Lionel Monckton

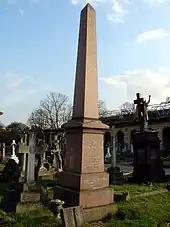
Funerary monument at Brompton Cemetery, London

This list includes only the shows where Monckton was the principal composer. Many of the shows to which he contributed songs also had very long runs.